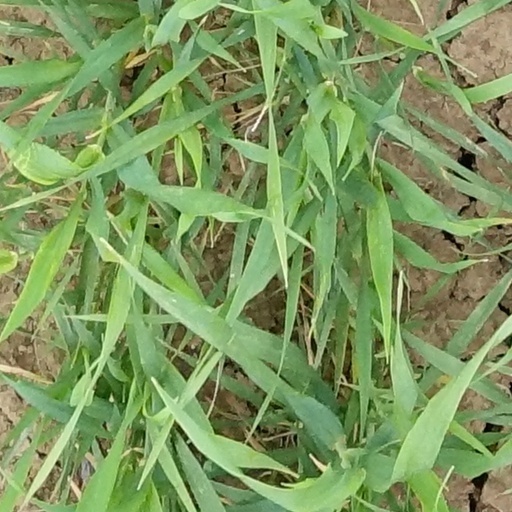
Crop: wheat